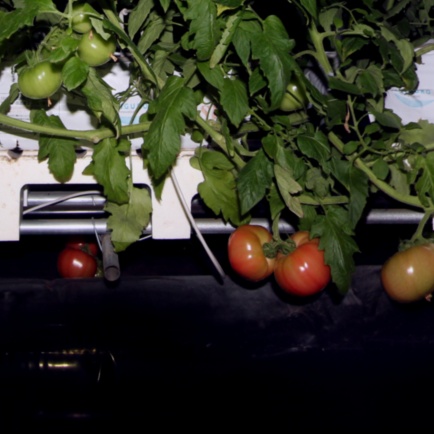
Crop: tomato